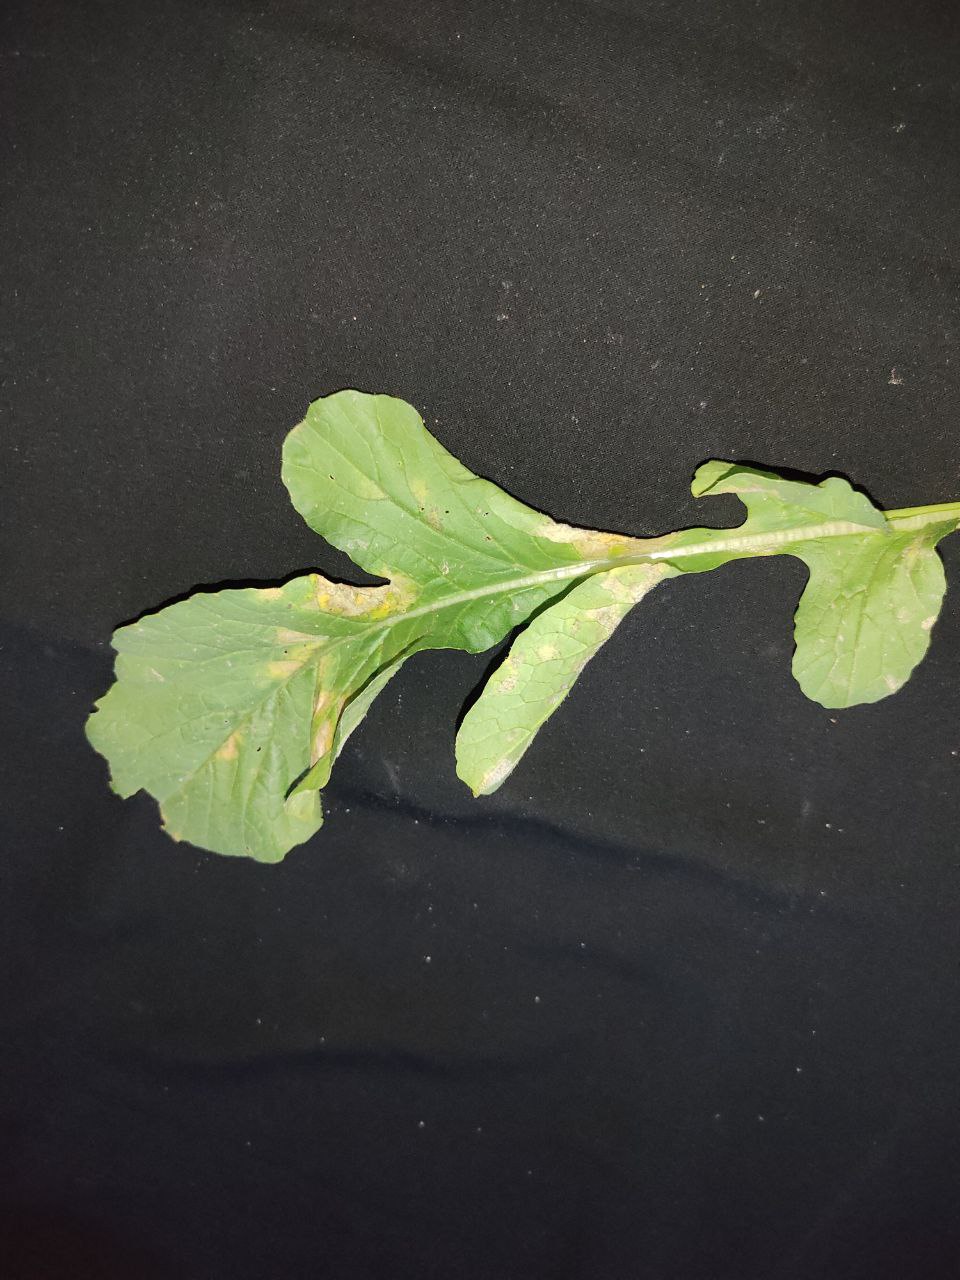
Label: Mosaic virus